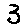
Label: 3